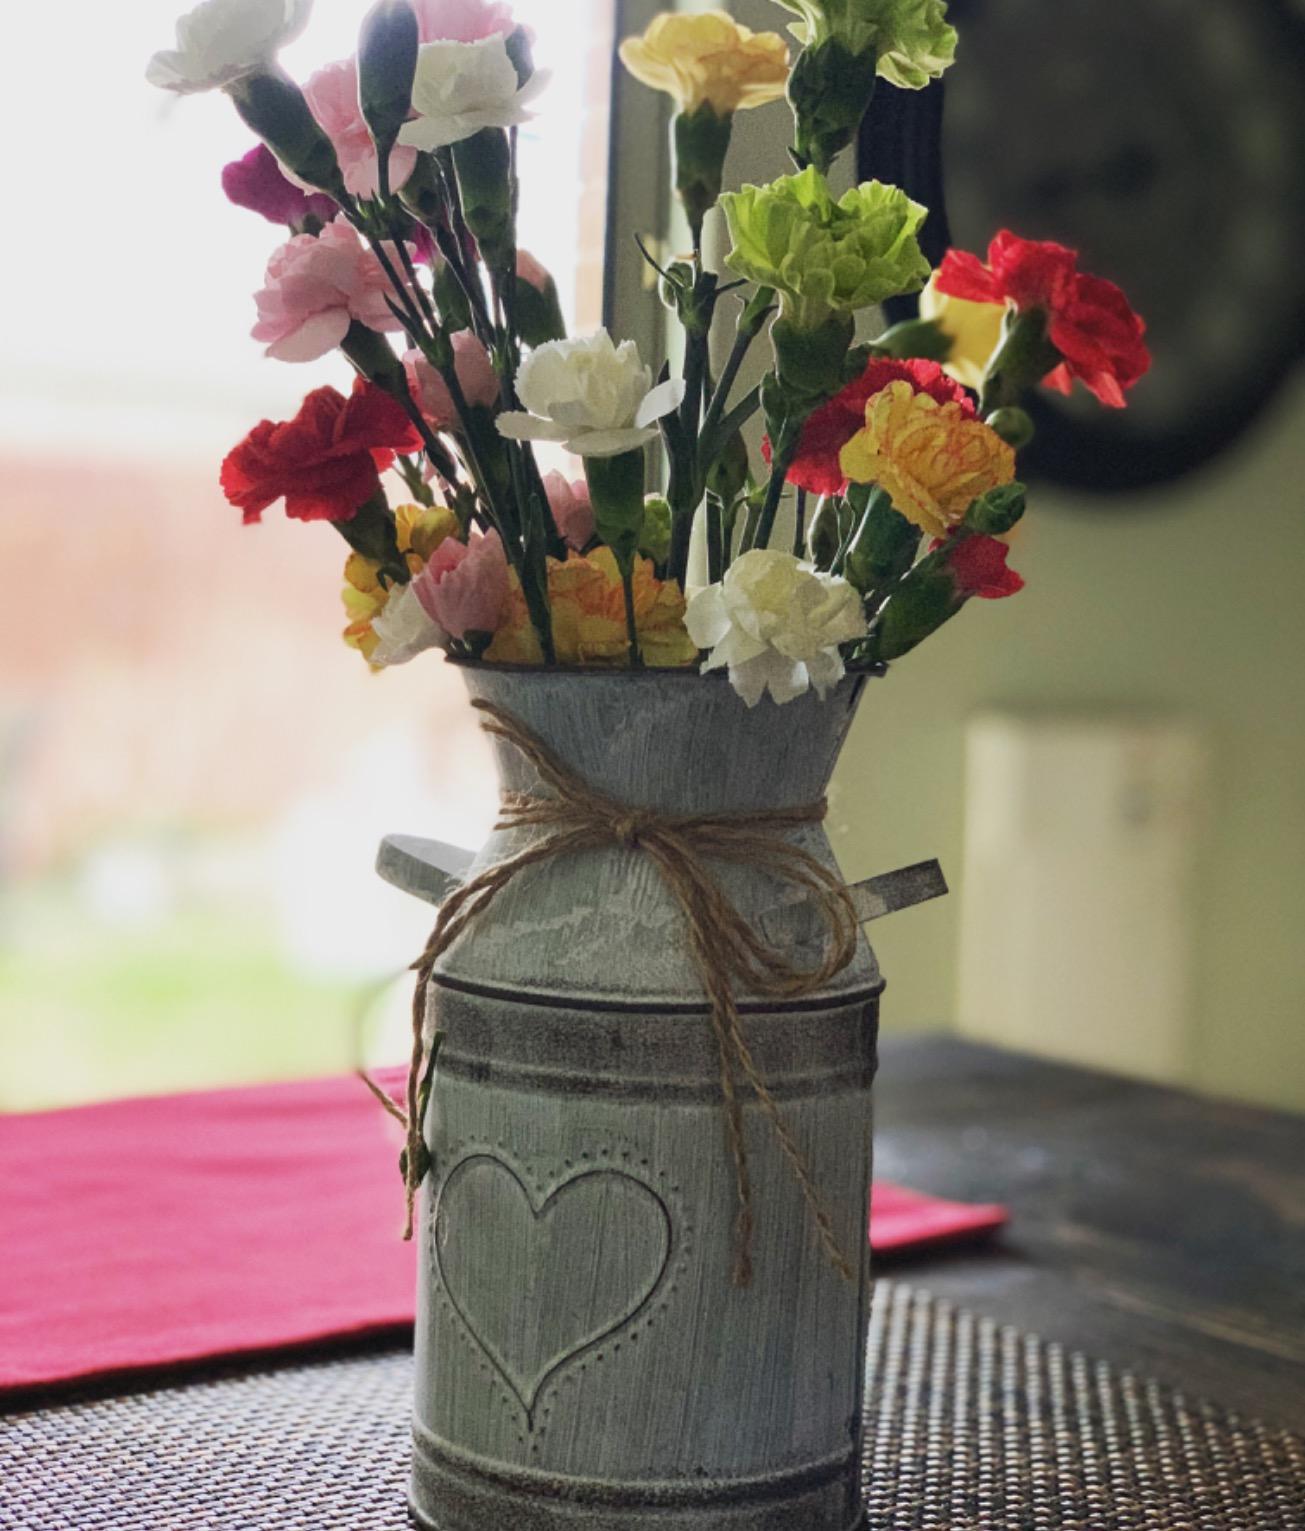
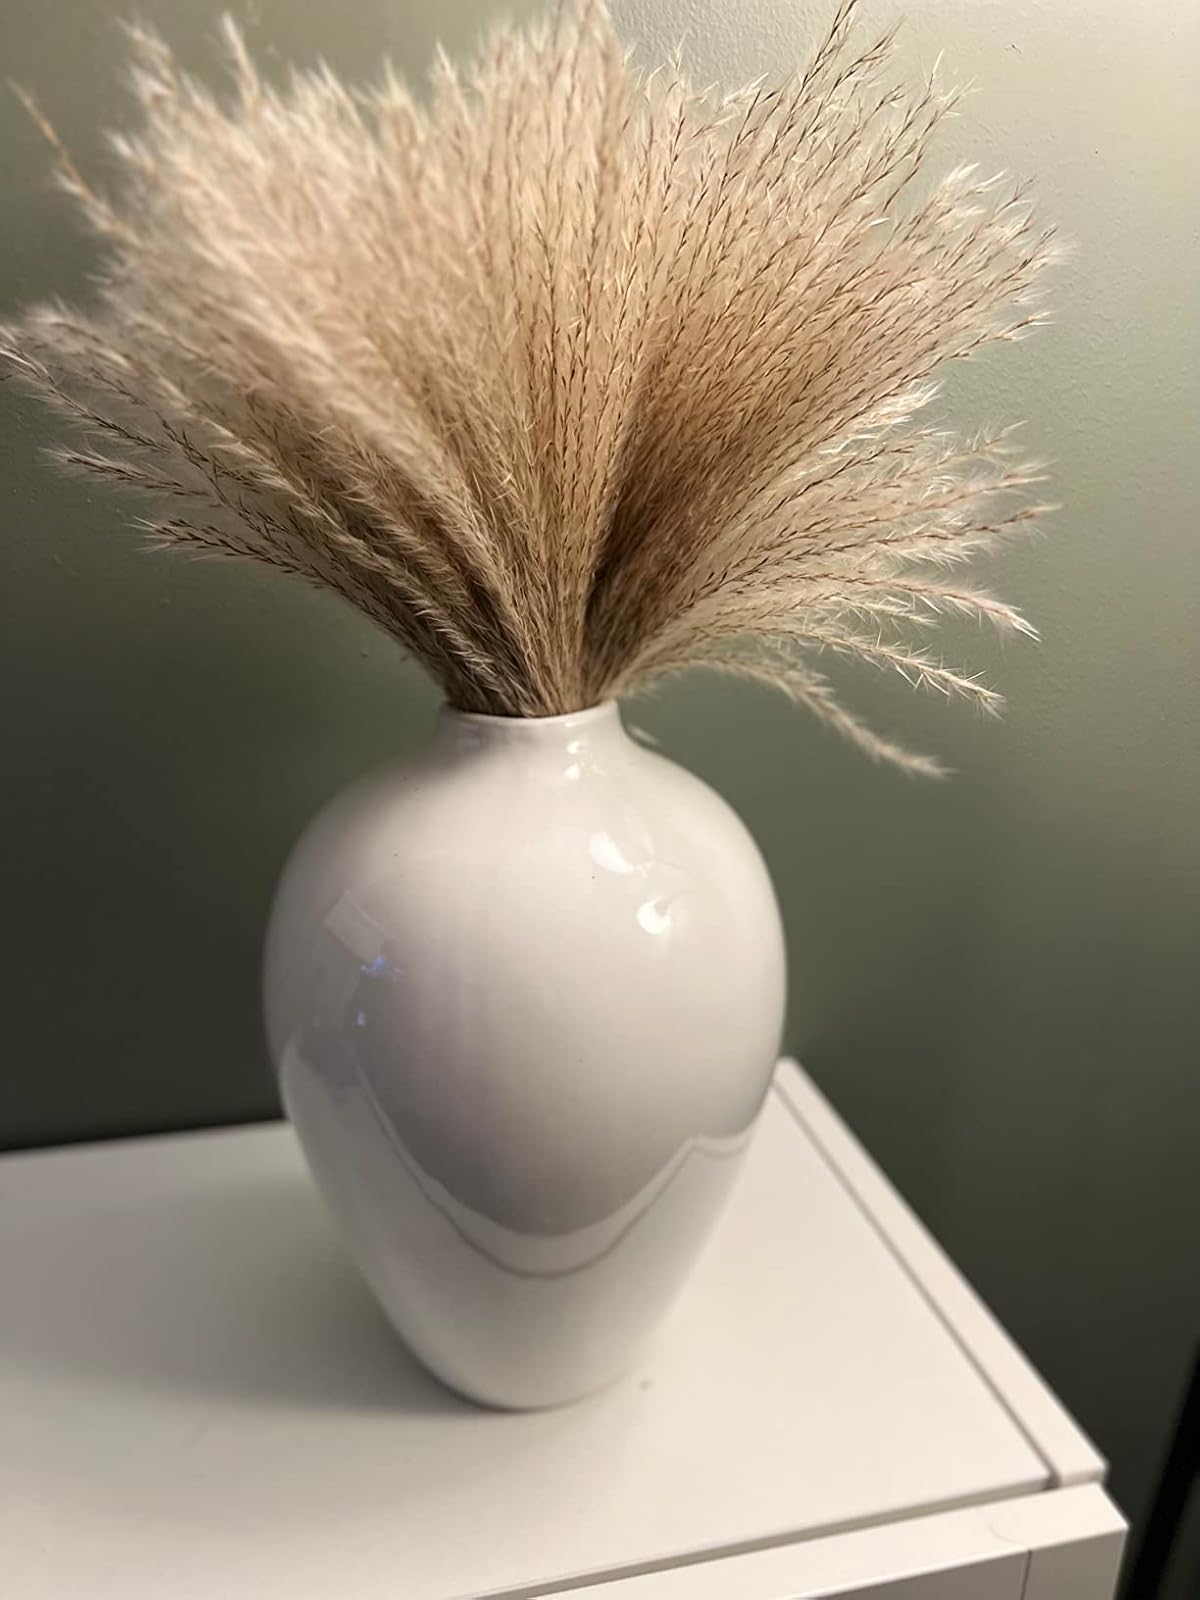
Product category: vase
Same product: no